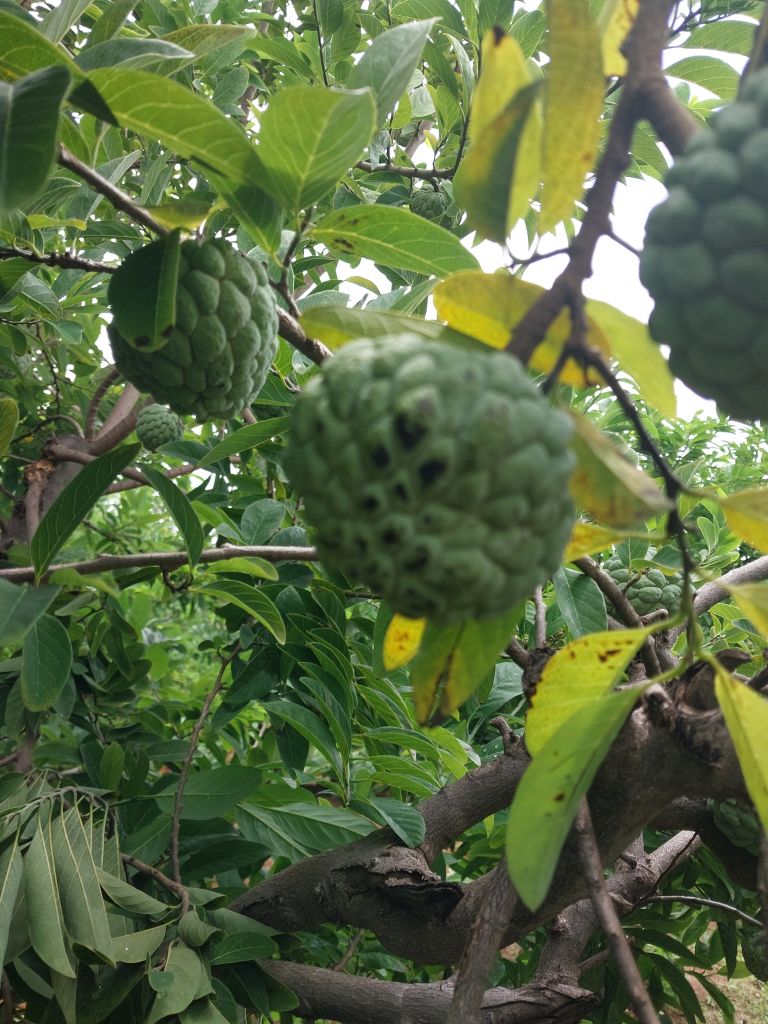
Disease label: Blank Canker